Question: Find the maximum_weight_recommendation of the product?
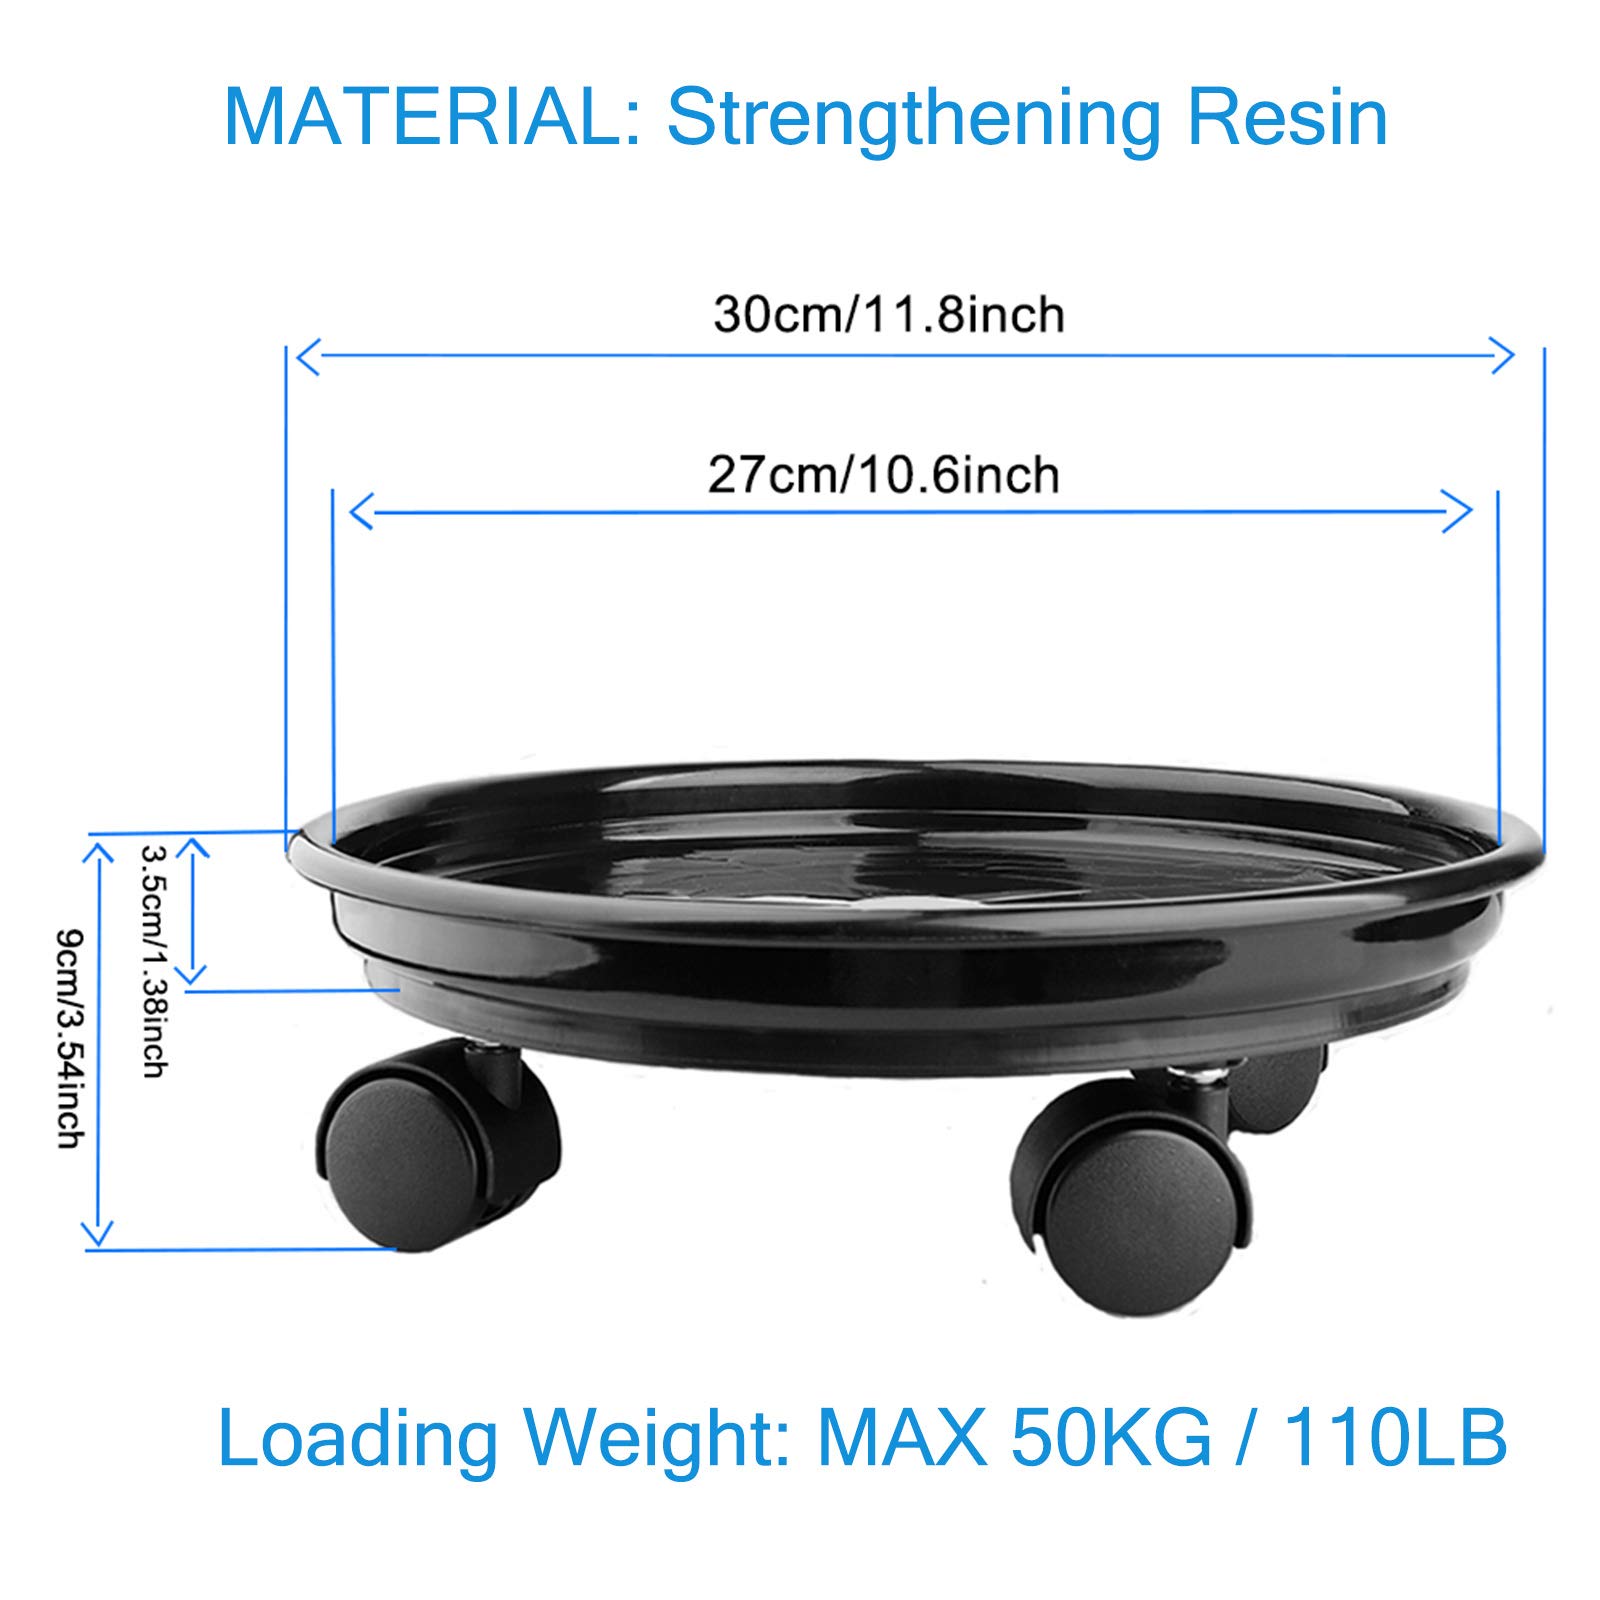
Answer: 50.0 kilogram